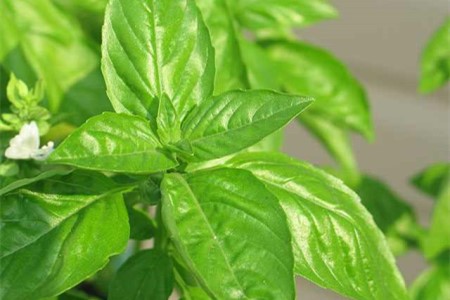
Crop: unknown
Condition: basil